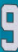
Number: 9